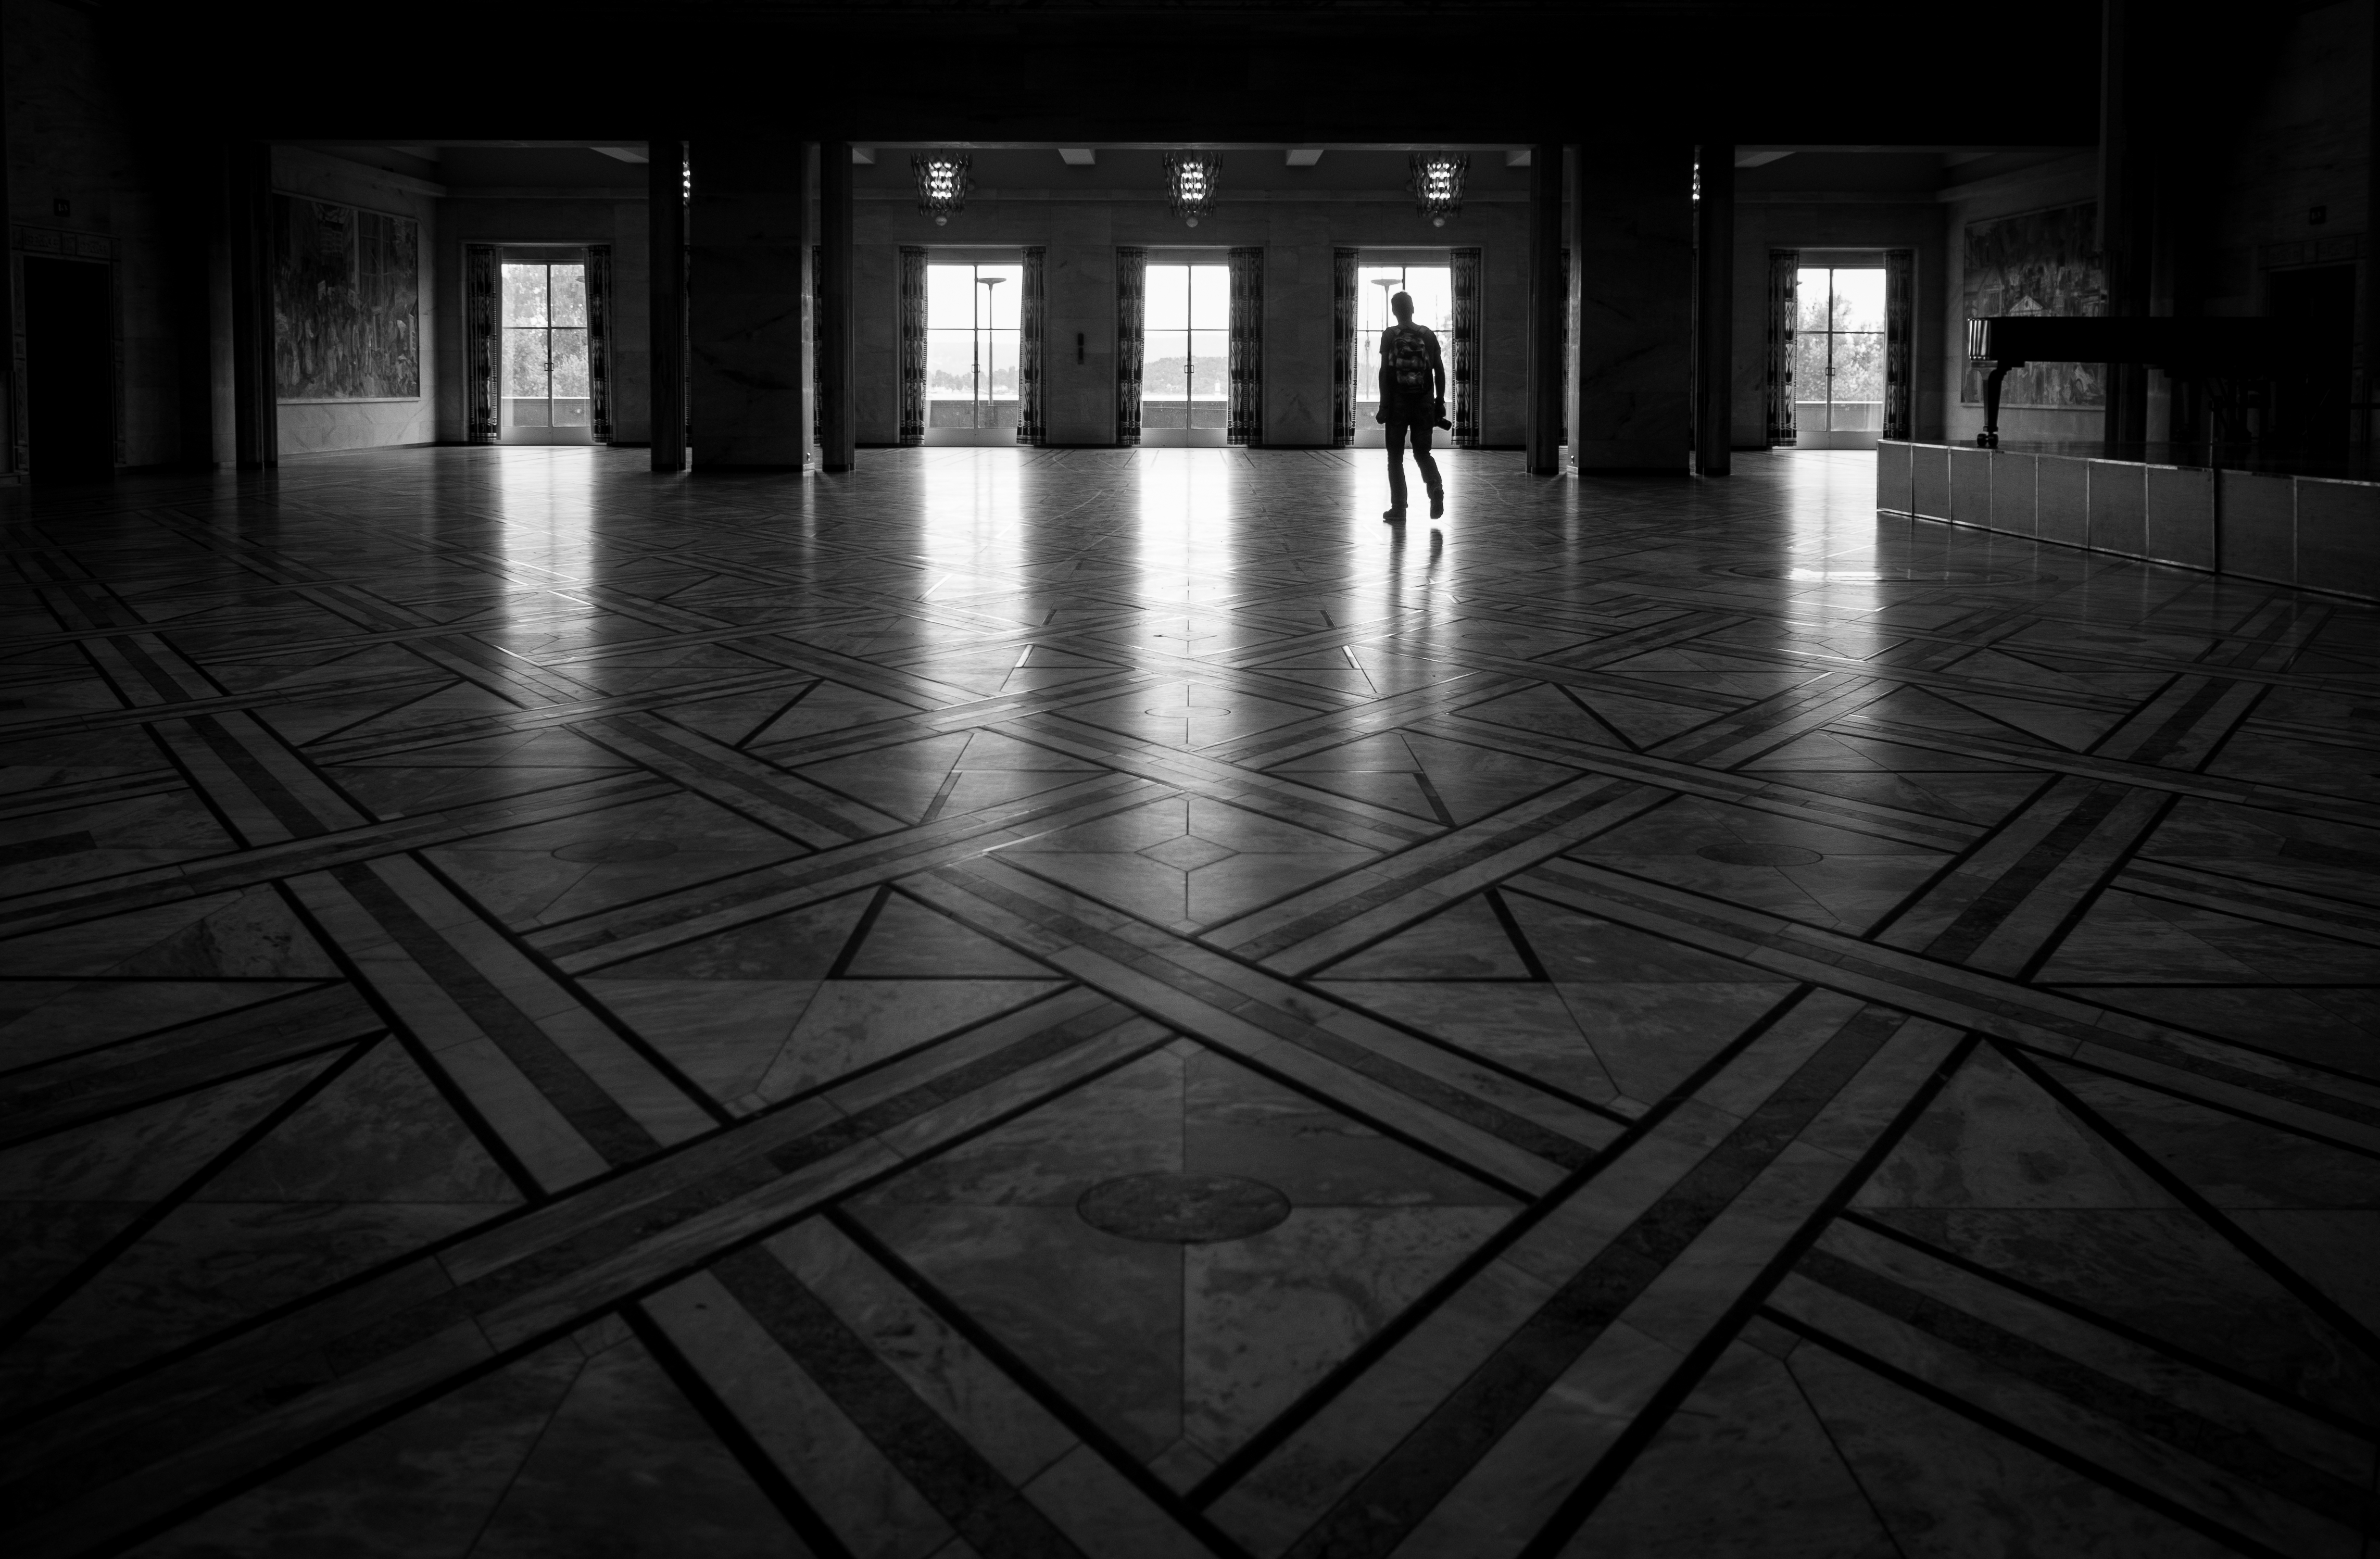
light, black and white, white, street, photography, floor, line, shadow, darkness, black, monochrome, streetphotography, flickr, thomas, symmetry, olympus, omd, fuji, shape, leica, monochrom, leuthard, hcb, thomasleuthard, flooring, monochrome photography